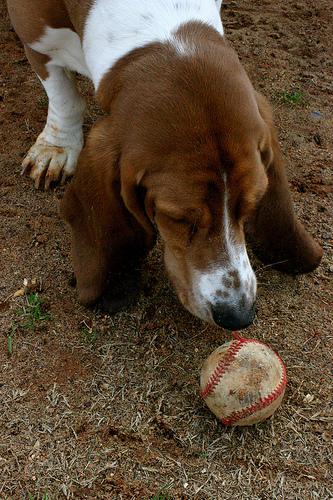
Breed: basset hound